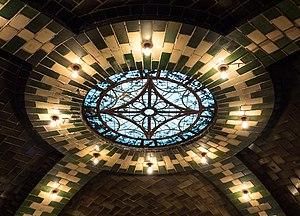
City Hall ou encore City Hall Loops est une ancienne station souterraine du métro de New York qui constituait le terminus sud de la première ligne souterraine de la ville construite par l'Interborough Rapid Transit Company et inaugurée le 27 octobre 1904. Elle est construite sous un espace public en face du City Hall et fut conçue comme un espace de démonstration du nouveau métro. Ses plans furent conçus par l'architecte espagnol Rafael Guastavino. La station bénéficia donc d'un traitement architectural particulier dans un style néoroman, unique parmi les stations de l'IRT. Le 31 décembre 1945, la station fut fermée aux passagers à cause de sa courbe à faible rayon, devenant une station fantôme. Elle reste cependant utilisée par les métros 6 et <6> pour repartir dans l'autre direction. Depuis 2004, elle est inscrite au Registre national des lieux historiques.